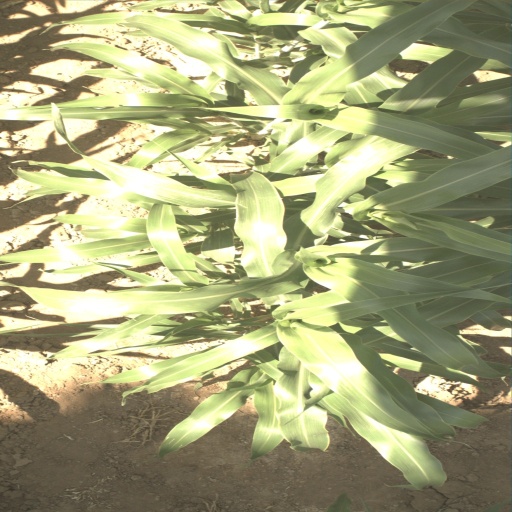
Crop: sorghum